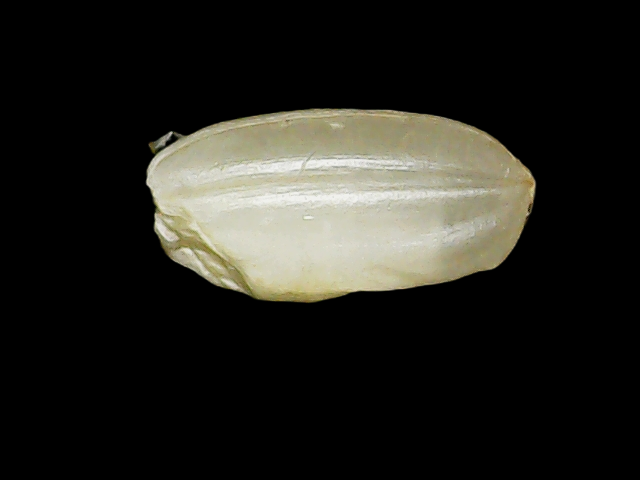
Rice variety: Binadhan8